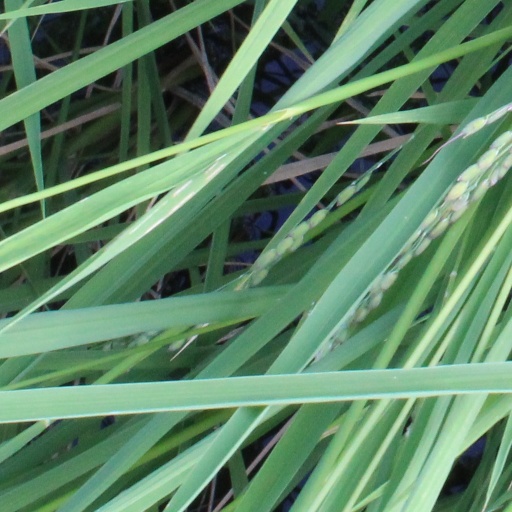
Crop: rice